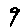
Label: 9